Carisolo

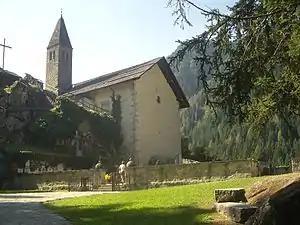
Santo Stefano church

Carisolo ("Carisöl" in local dialect) is a "comune" (municipality) in Trentino in the northern Italian region Trentino-Alto Adige/Südtirol, located about northwest of Trento. As of 31 December 2004, it had a population of 936 and an area of .